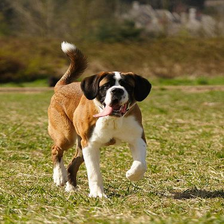
Species: dog
Breed: saint bernard